Manuel Carrillo Tablas

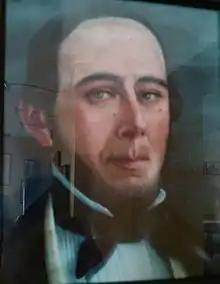
Image of Don Manuel Carrillo Tablas found at the AMO museum (Archivo Municipal of Orizaba).

Manuel Carrillo de Albornoz y Tablas (1822 – 31 December 1899) was a Mexican philanthropist and served as mayor of Orizaba, Veracruz, Mexico. He was a descendant from the Carrillo family, a Spanish noble house. He served as the mayor several times (1866–1867, 1871-1871, 1877-1877, 1892–1894, and 1899–1900).